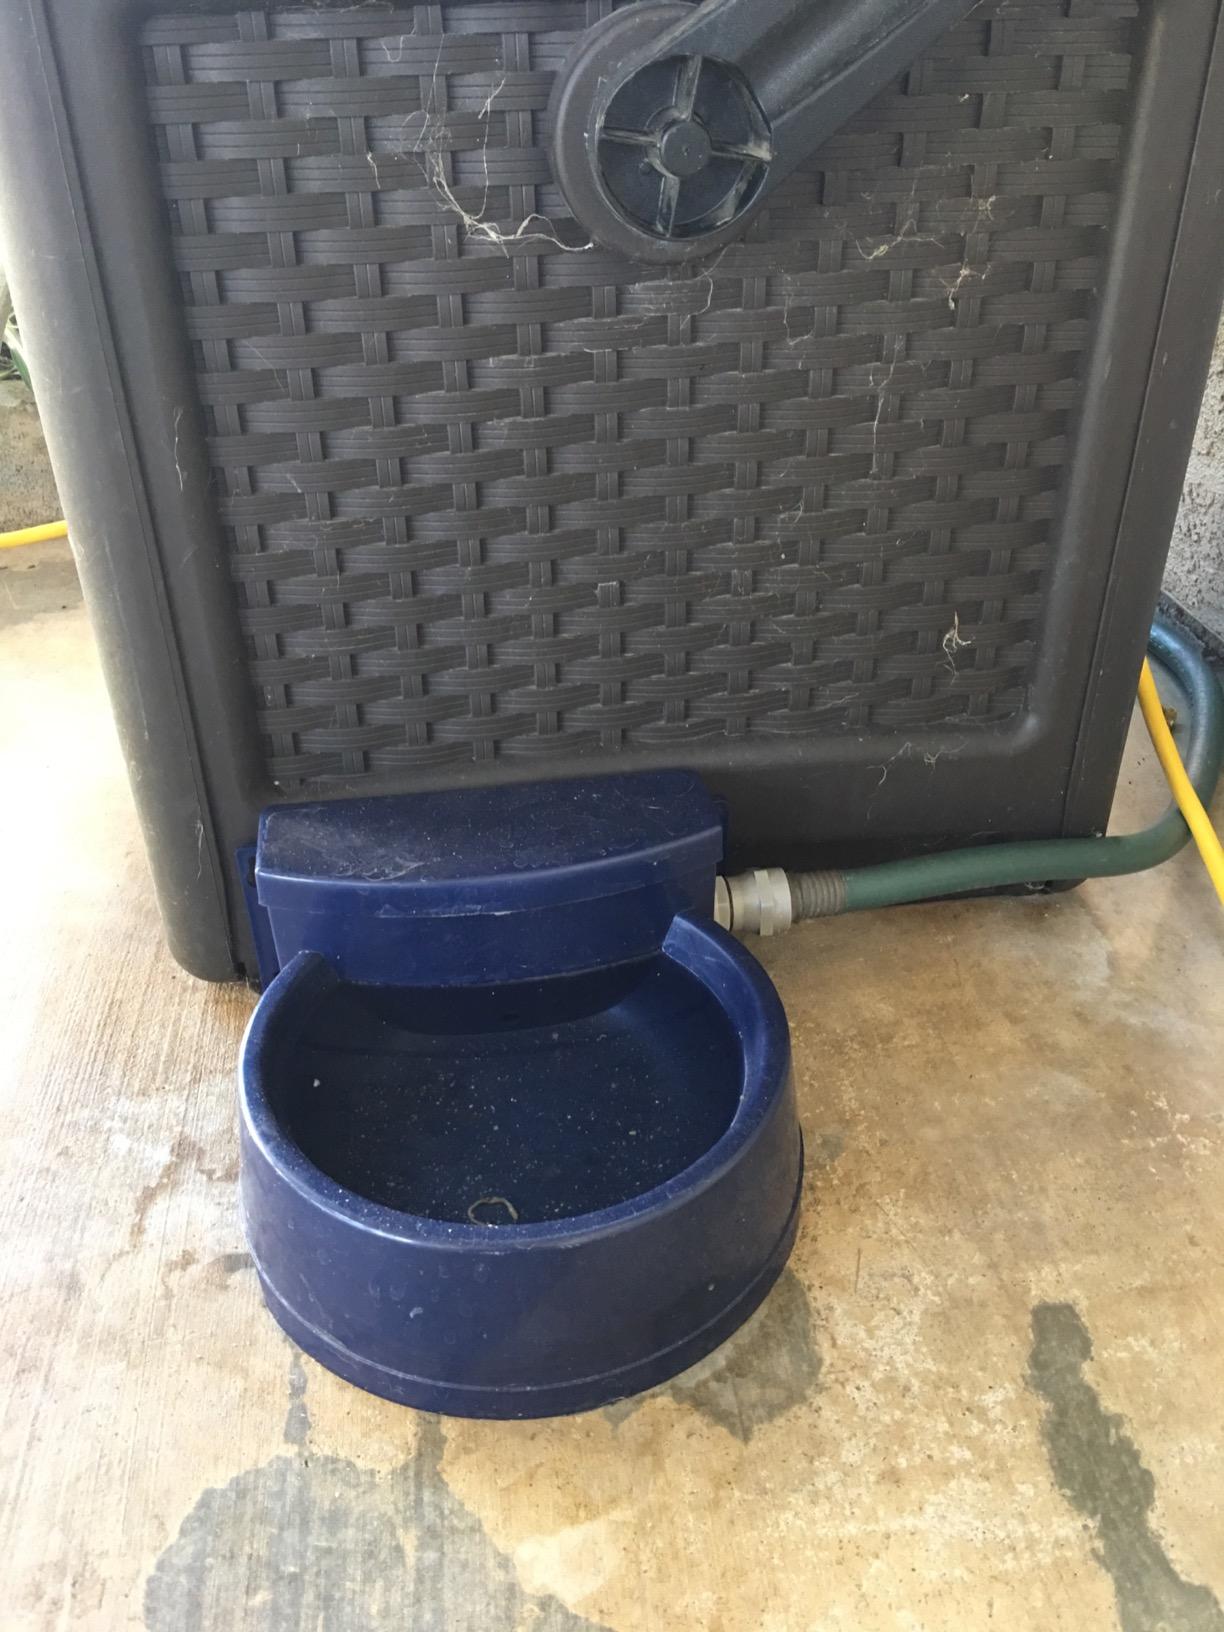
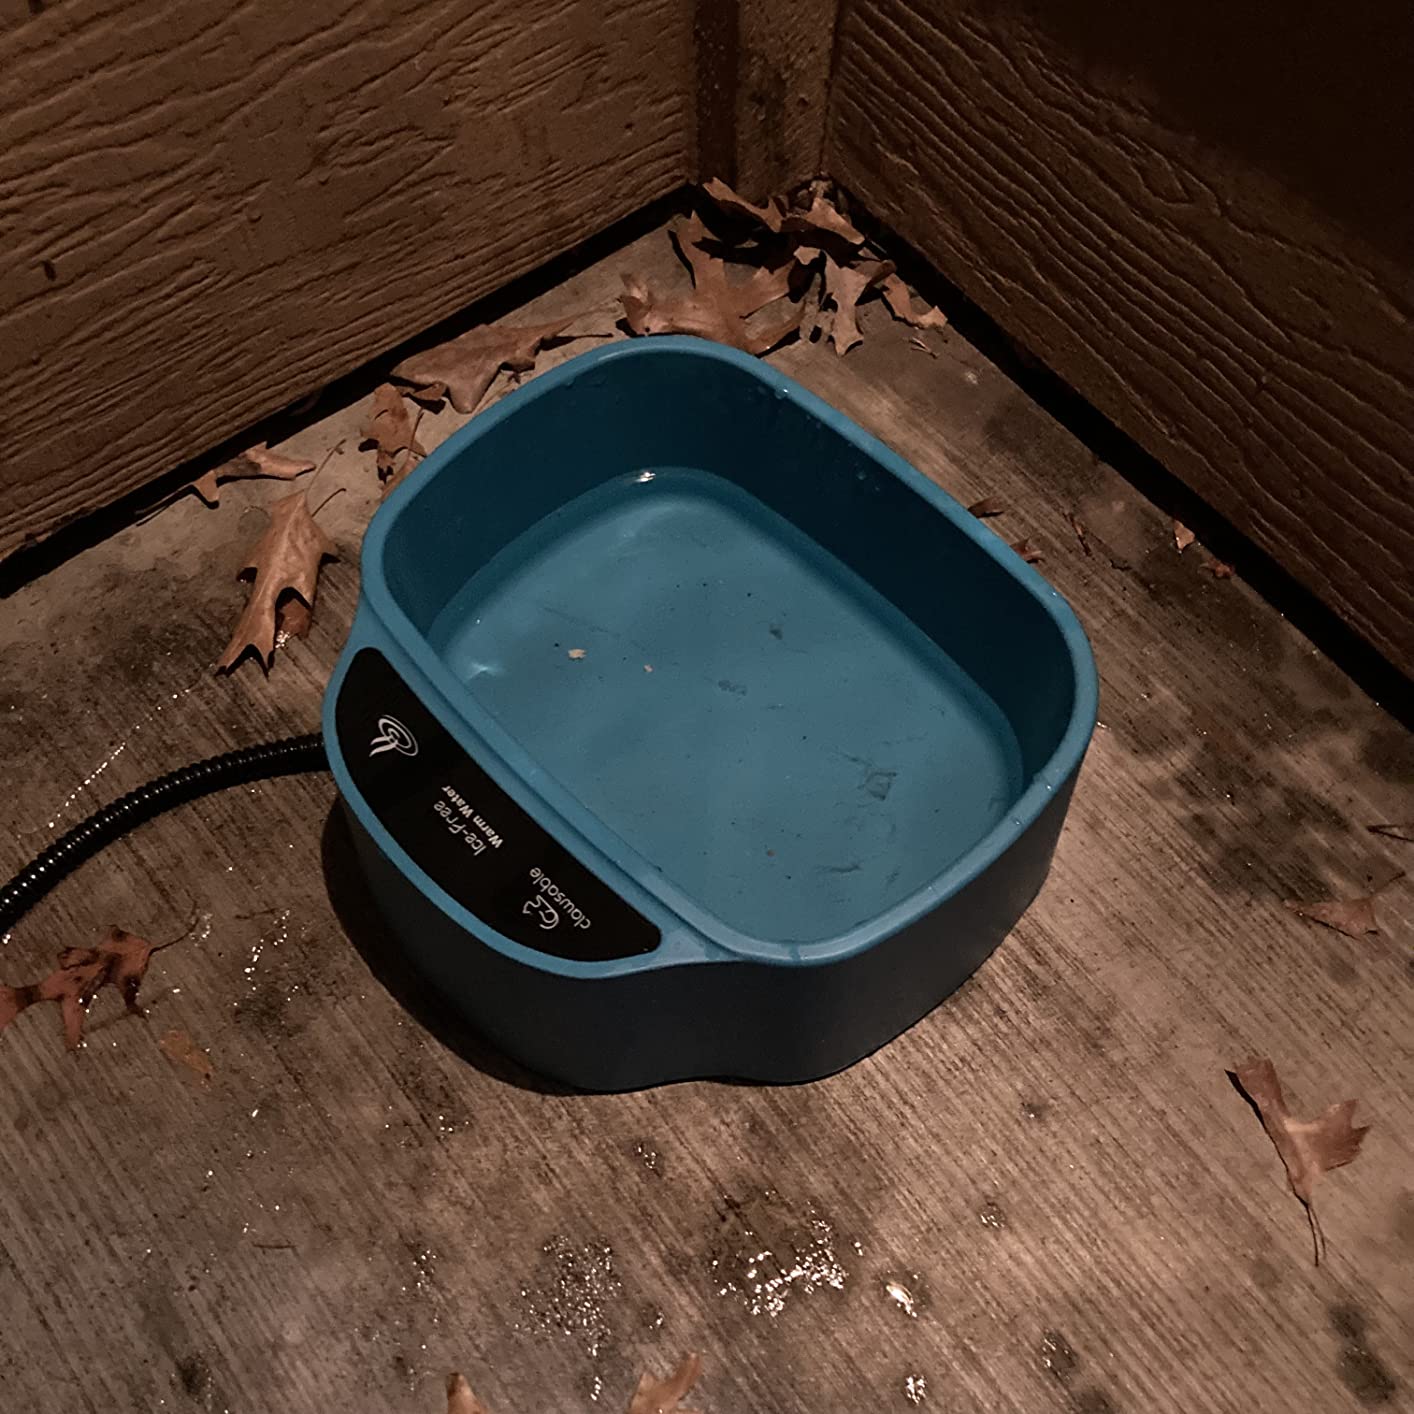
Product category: items_bowl
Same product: no